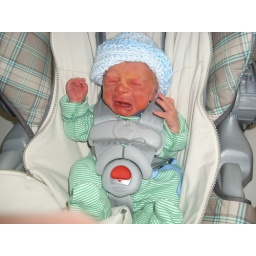
First time in my car seat